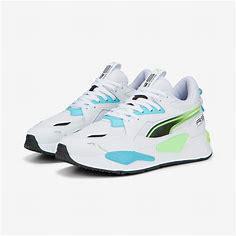
Brand: Puma
Model: Rs Z